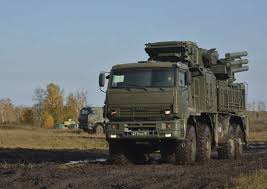
Label: Pantsir-S1